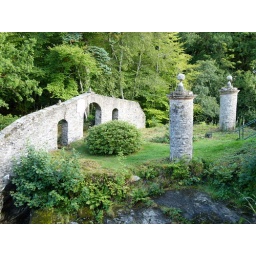
The river biforcates around this little island known as Inchbui, which is the burial ground for the Clan McNab